Goan cuisine

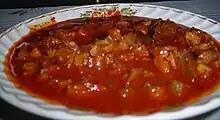
‘"Sorpotel"’, a picquant pork gravy

Bread is an important part of Goan cuisine. Of Portuguese origin, it is different in Goa from the breads offered in the rest of India. It was around 1550, in the village of Salcete, that the Portuguese began to teach the local population how to prepare these breads. They often include palm wine (‘’toddy‘’) used as a ferment. Local breads include: